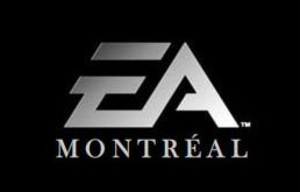
EA Montréal est un studio canadien de développement de jeux vidéo situé à Montréal dans la province de Québec. L'entreprise a été inaugurée le 17 mars 2004 par Electronic Arts, dont elle est la filiale.